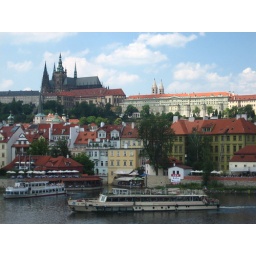
The Vltava river and Prague castle in the background